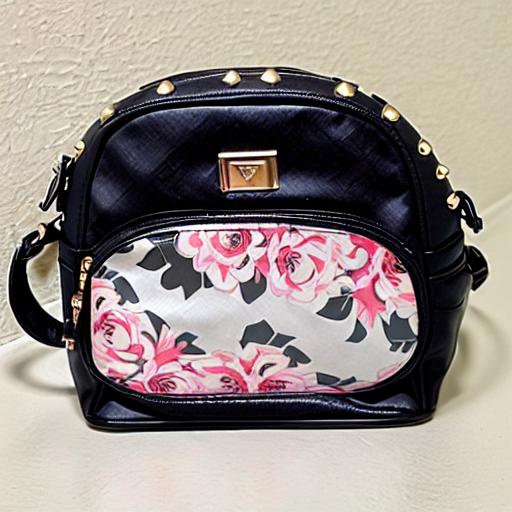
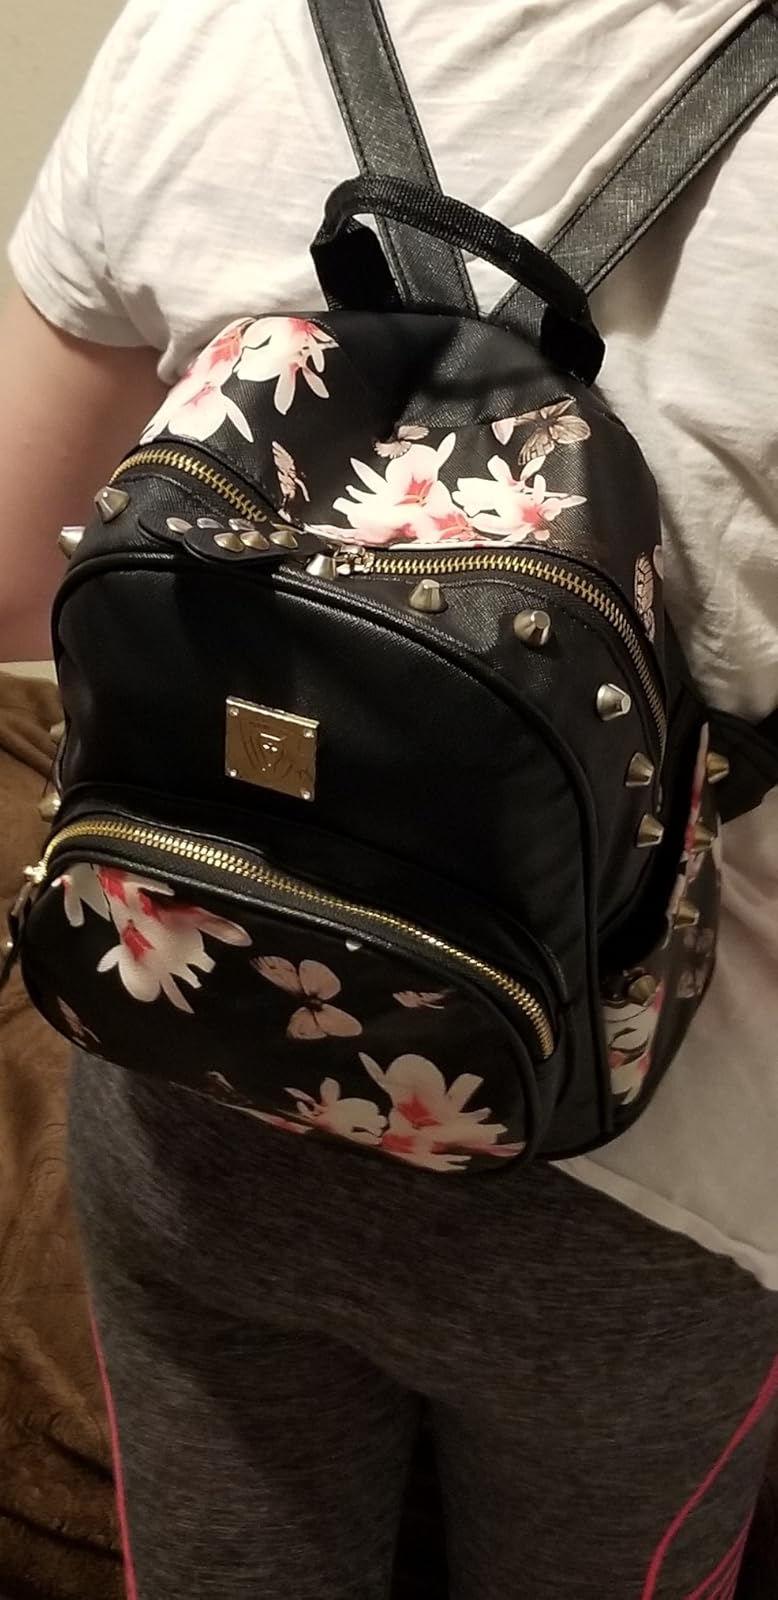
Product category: accessories_handbag
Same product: no